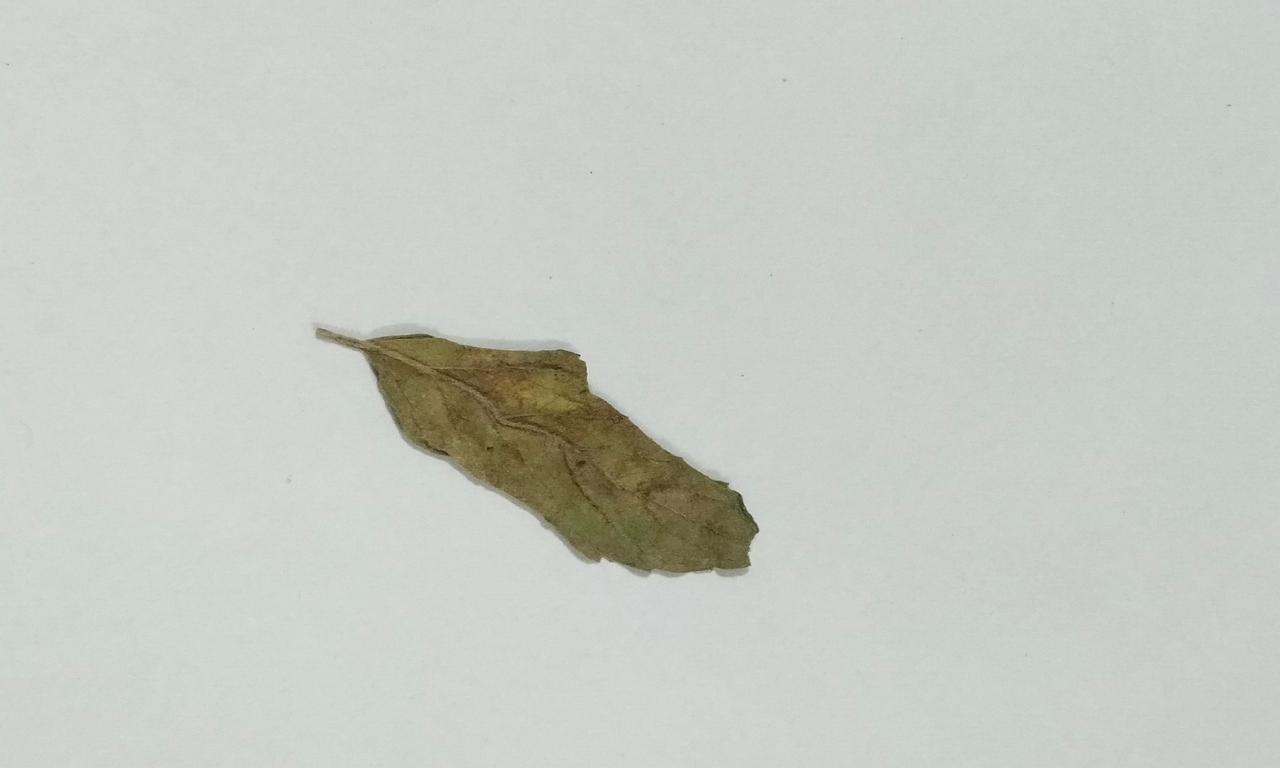
Label: Dried